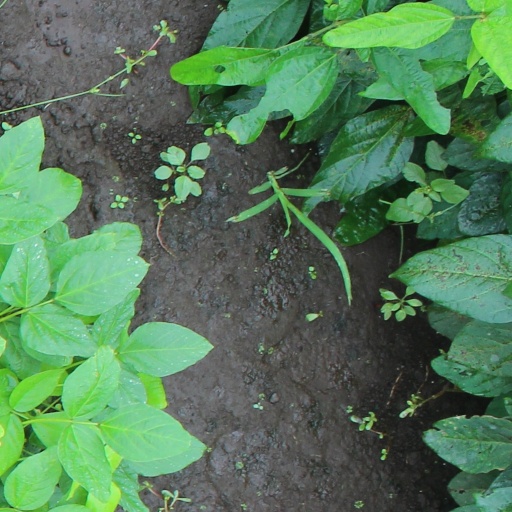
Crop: soybean